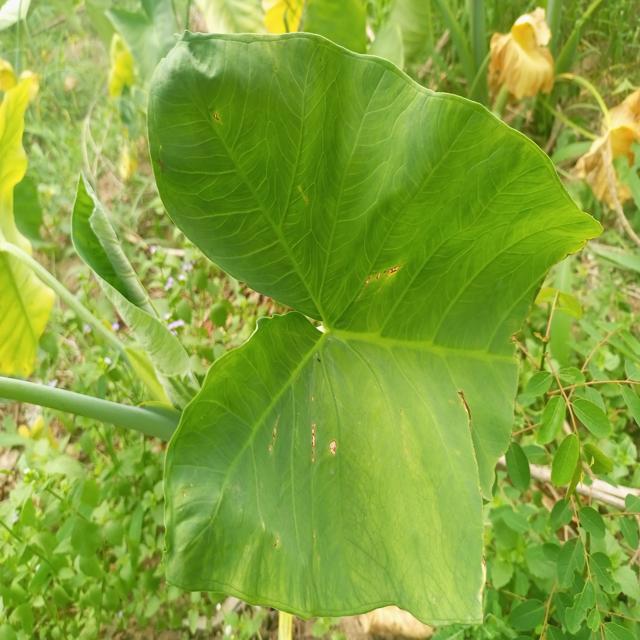
Label: Early_Blight